Nissan Cedric

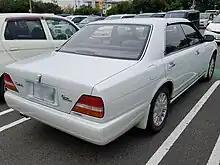
Nissan Cedric (Y32)

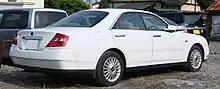
Nissan Cedric

The 430 series was produced from 1979 through 1983. Engines largely carried over from the previous generation. Most export markets received the 2.8 L "L28" OHC I6 or the new "LD28" diesel version, and was called the Datsun 280C. For taxi use in Singapore and Hong Kong, the 2.2-liter diesel engine was still available in what was called the 220C; this model was also sold as a sedan or van in Japan until it was cancelled with the 1981 facelift. This was the first generation Cedric with available four-wheel disc brakes, although drums all around were fitted to the cheapest versions. Styling was achieved with the cooperation of Pininfarina, providing a cleaner image than the previous generation. The new model was a "six-light" design, with a small window in the C-pillar. The rear suspension was upgraded to a rigid link coil system.